QRP operation

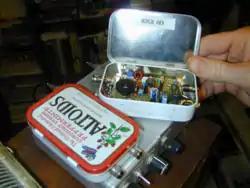
A homebrew QRP low-power transmitter and receiver that fits inside an Altoids tin.

In amateur radio, QRP operation refers to transmitting at reduced power while attempting to maximize a station's effective range. QRP operation is a specialized pursuit within the hobby that was first popularized in the early 1920s. QRP operators tend to limit their transmitted RF power to 5 W or less, although some also consider single-sideband (SSB) operations of up to 10 W to be QRP.